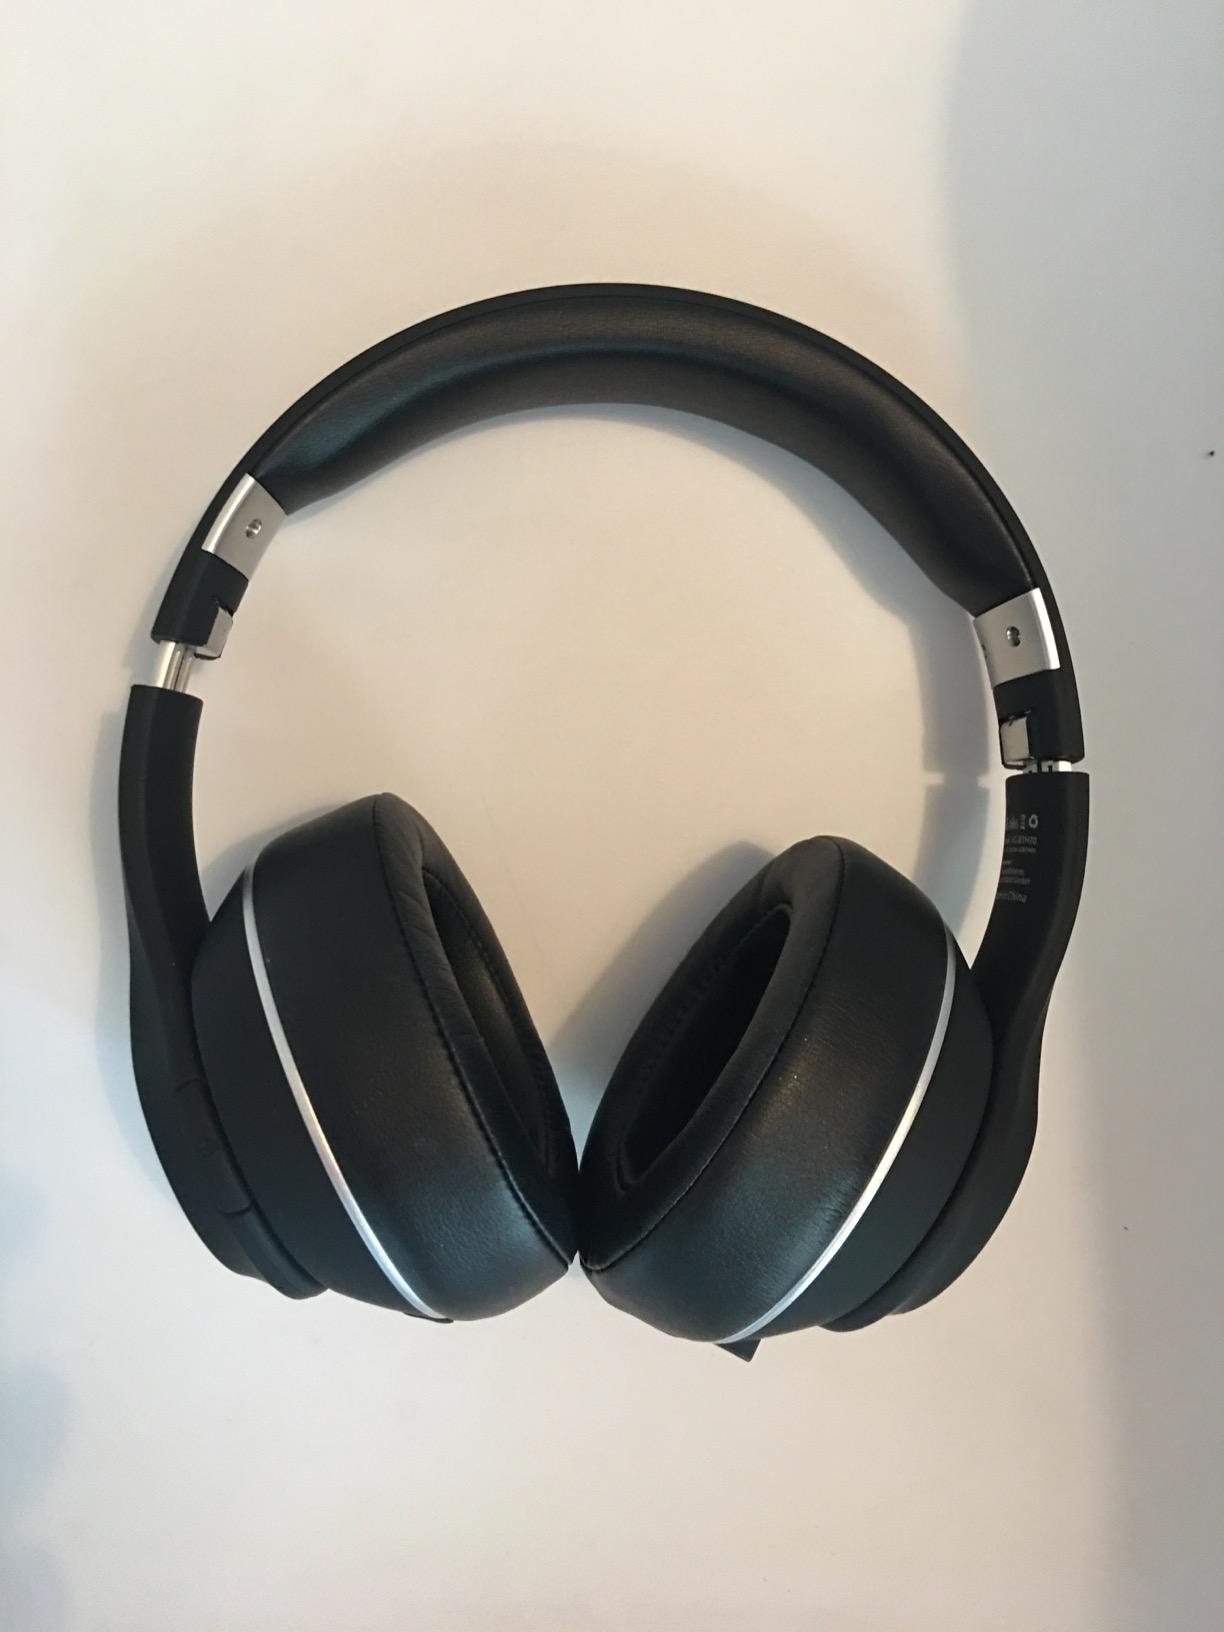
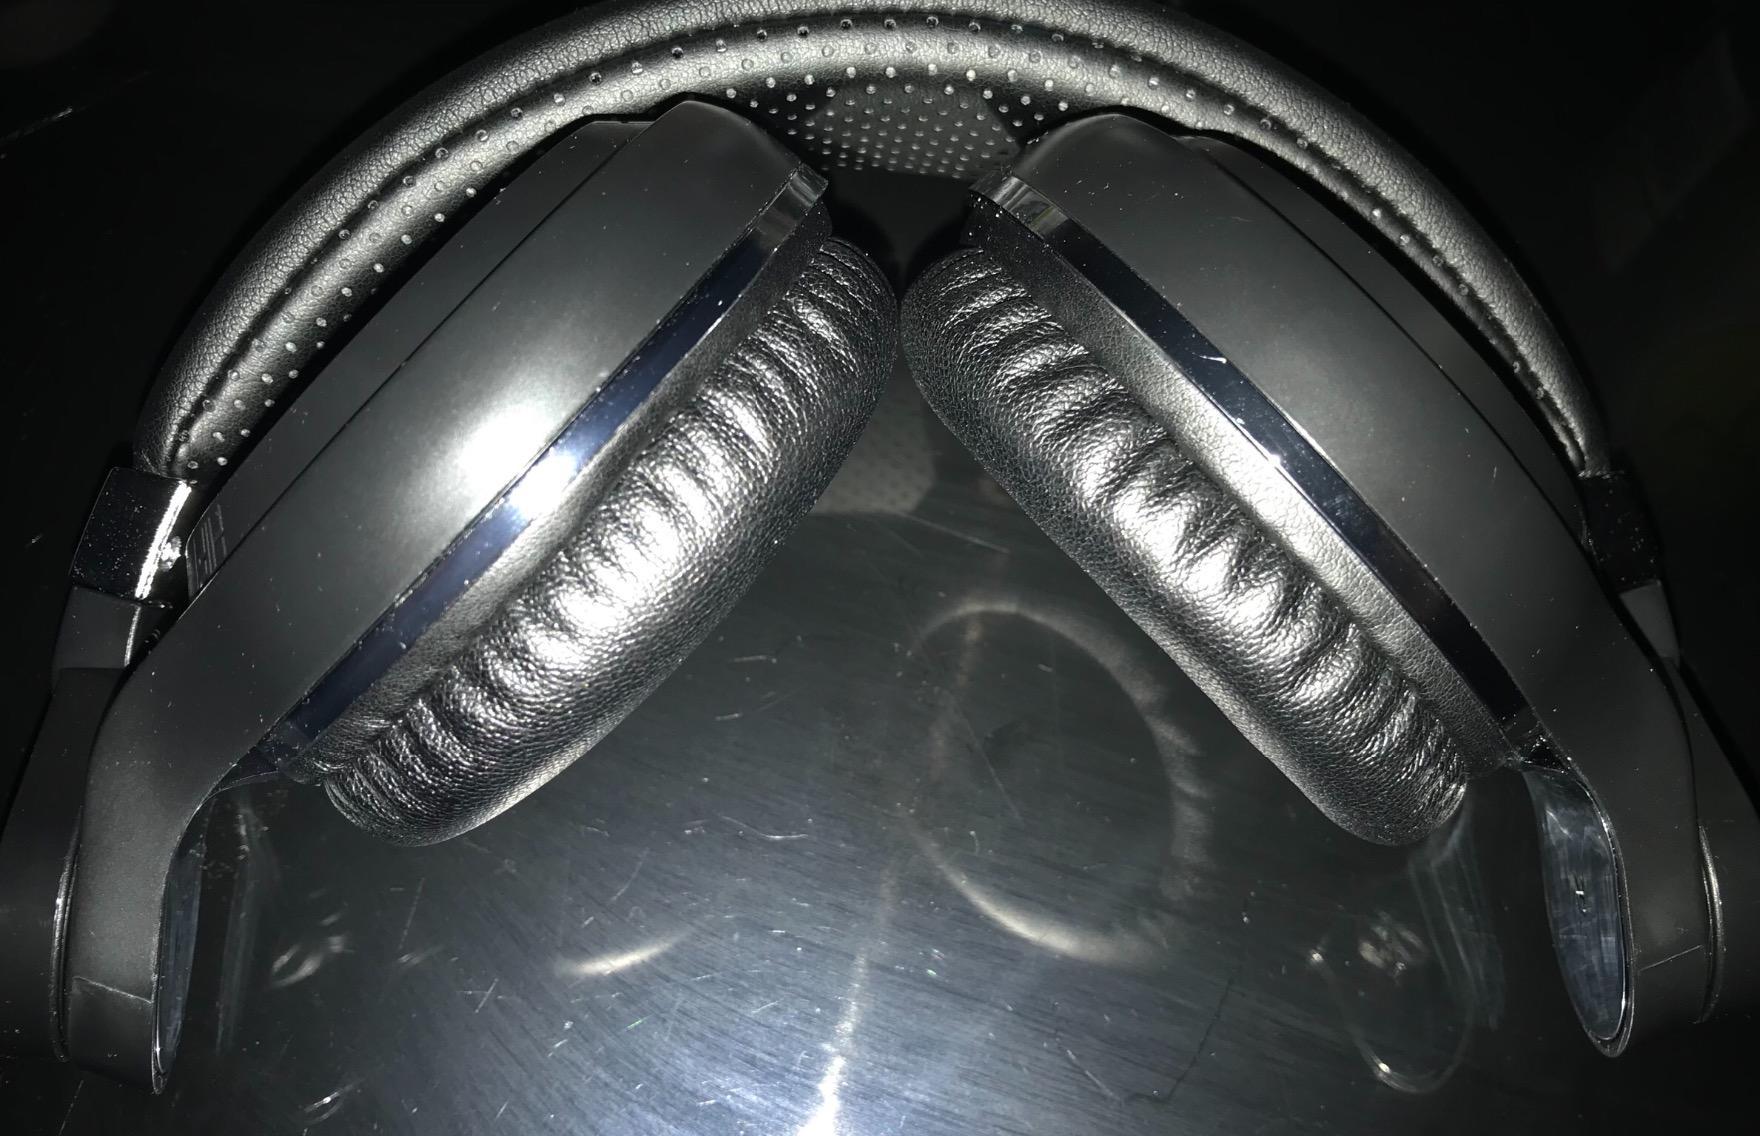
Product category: headphones
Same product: no